Viken (region)

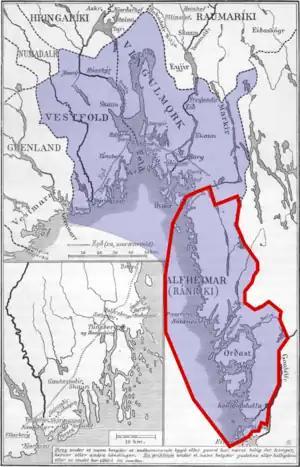
Map of Viken in the Middle Ages (in red) and during the Viking Age (in blue)

Viken (Old Norse: Vík or Víkin), or Vika, was the historical name during the Viking Age and the High Middle Ages for an area of Scandinavia that originally surrounded the Oslofjord and included the coast of Bohuslän. Its definition changed over time, and from the Middle Ages, Viken included only Bohuslän.